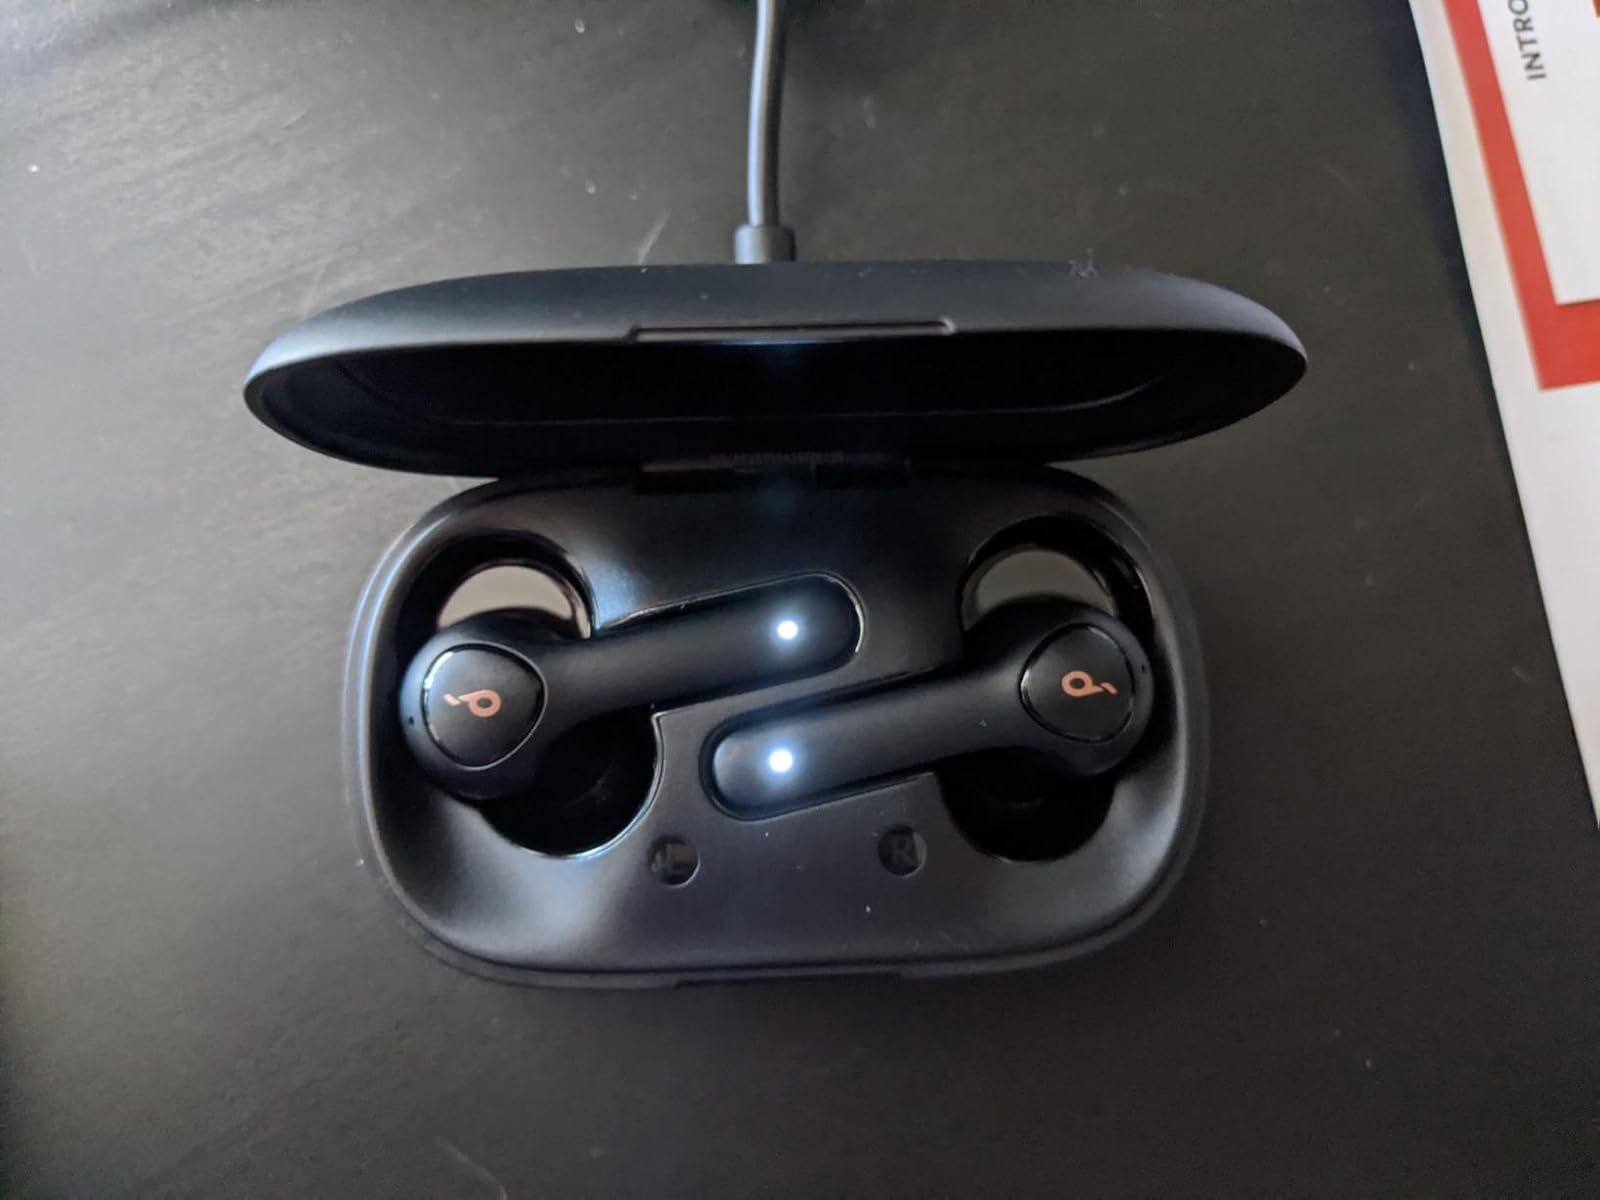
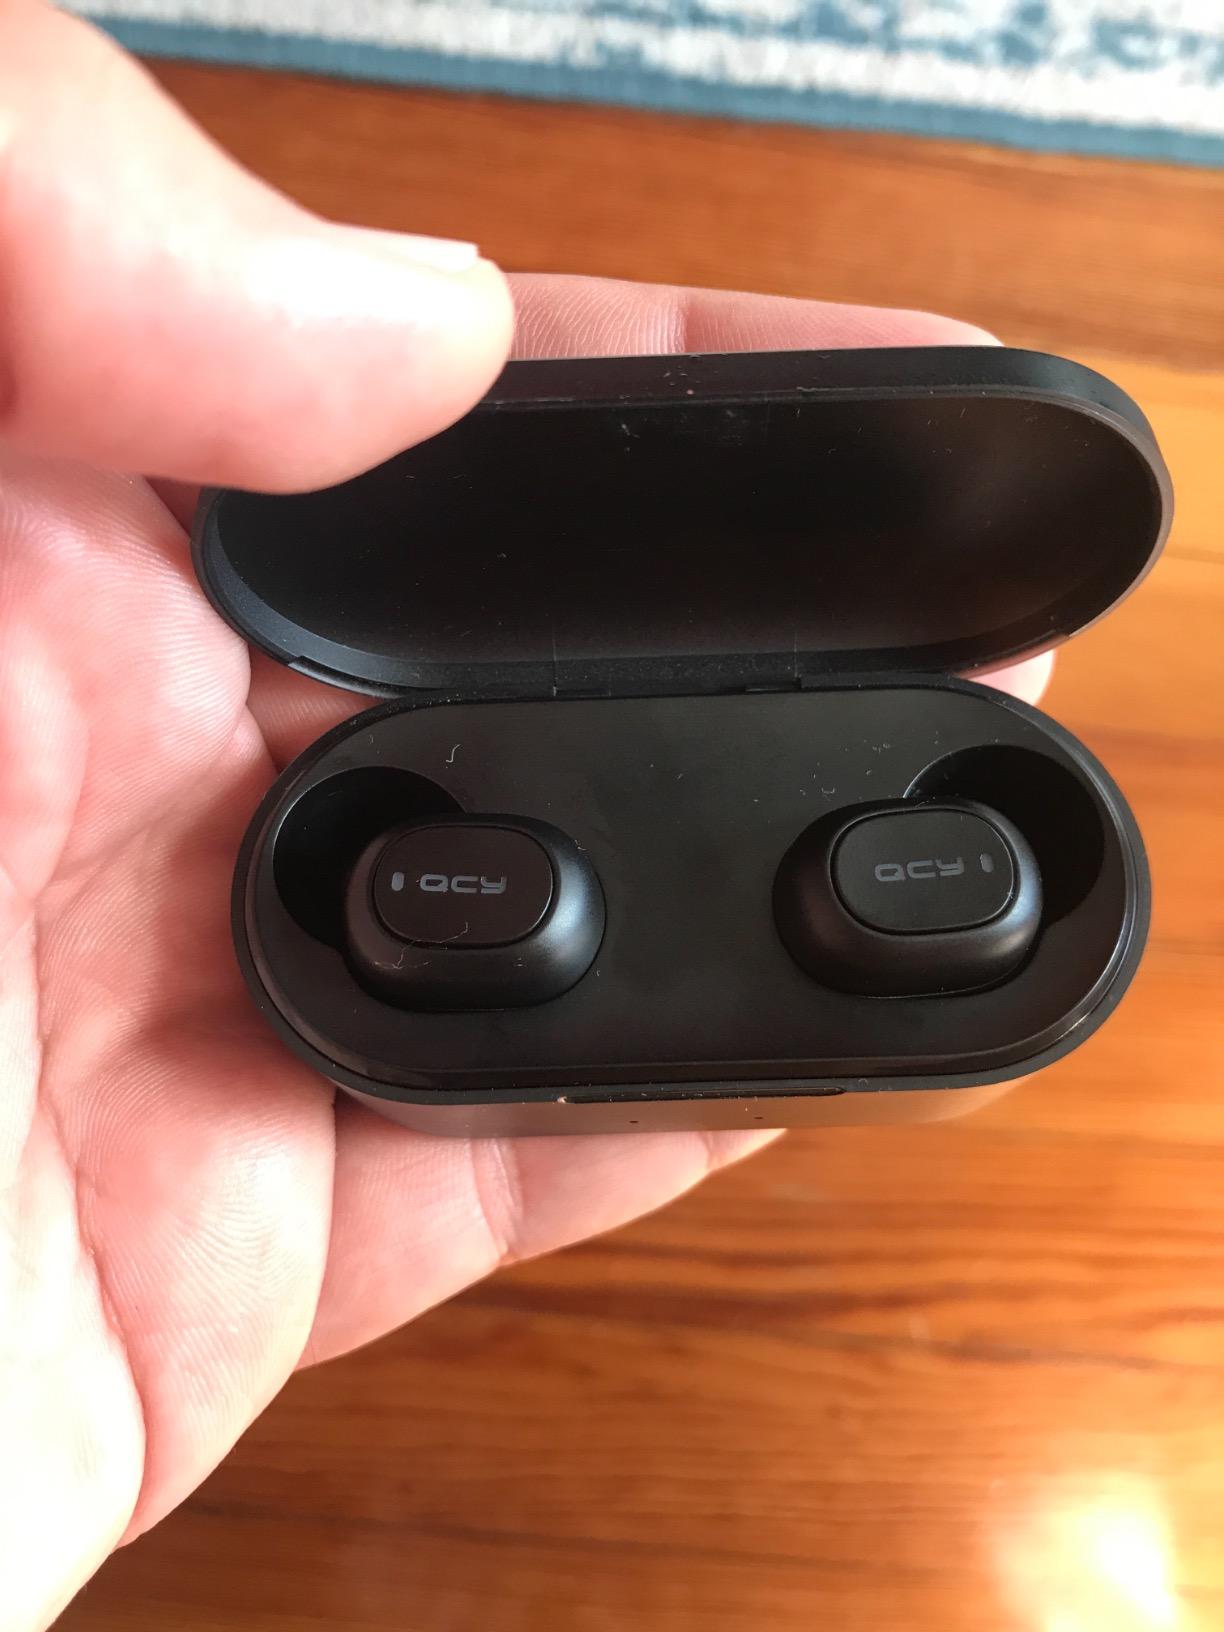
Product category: earbuds
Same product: no